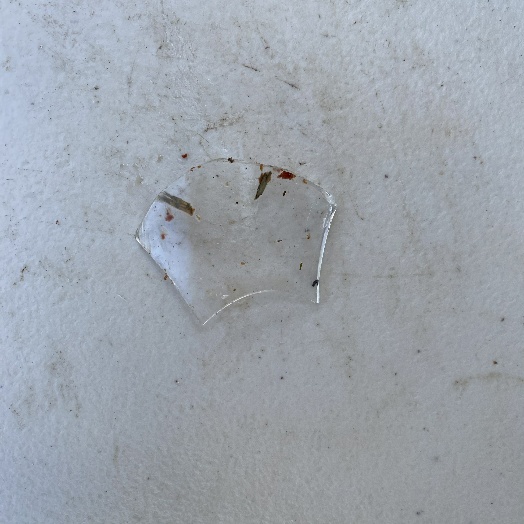
Label: Glass